Ambrosden

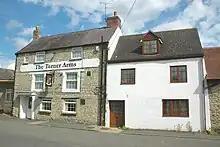
The Turner Arms in Merton Road is named after the baronets

In 1729 the manor was bought by Edward Turner, who had already bought one of the manors of Bicester from Sir Stephen in 1728. In 1733, Turner was made the first of the Turner and Page-Turner baronets of Ambrosden. In around 1740, Sir Edward Turner, 2nd Baronet replaced the Glynnes' manor house with a large square house of eleven bays. In its construction, the house reused stone from the manor house, mixed with local limestone from the Stone Pitts quarry at Blackthorn, Oxfordshire and Cotswold stone from Bibury in Gloucestershire. The architect was Sanderson Miller, who also designed ornamental buildings in the grounds.